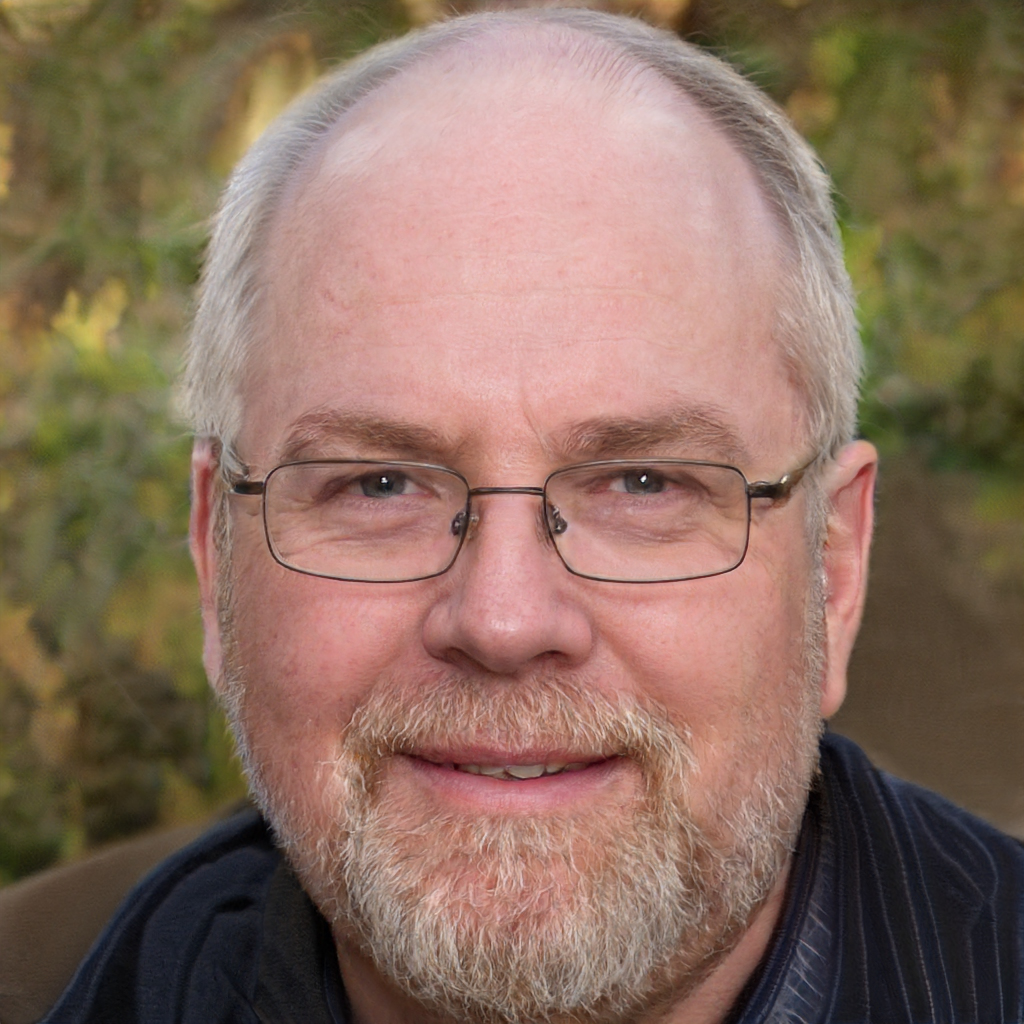
Label: Colored